Kyoto Sangyo University

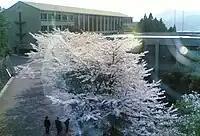
Kyoto Sangyo University in spring

The university was established in 1965 by Toshima Araki (1897–1978), and Hideo Iwakuro (岩畔 豪雄, Iwakuro Hideo, 10 October 1897 – 22 November 1970), the Japanese spy master who established the Nakano School during World War II.